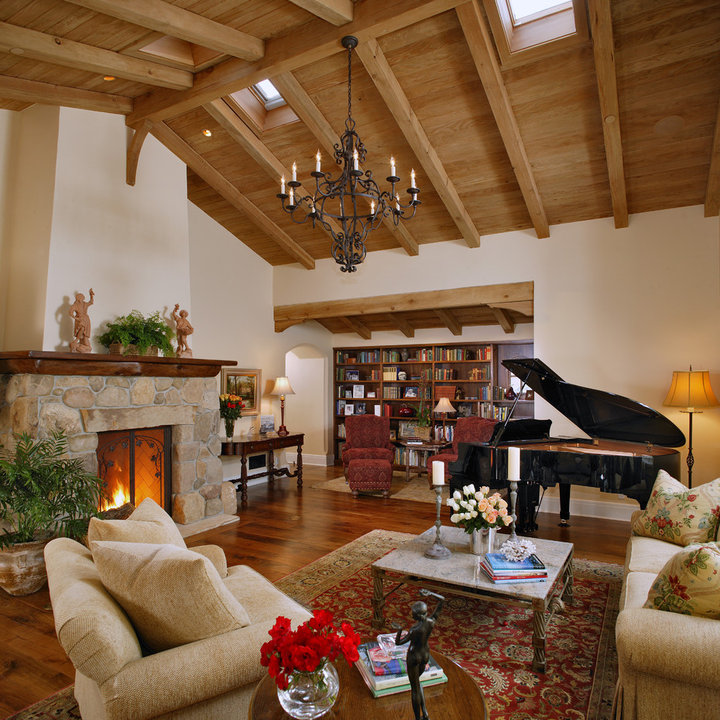
Style: Classic